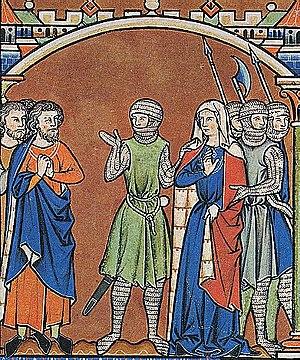
Avner ben Ner est un personnage des premier et deuxième livre de Samuel, qui font partie de l'Ancien Testament. Il est chef de l'armée du roi d'Israël Saül dont l'effectif peut atteindre jusqu'à deux cent mille hommes.